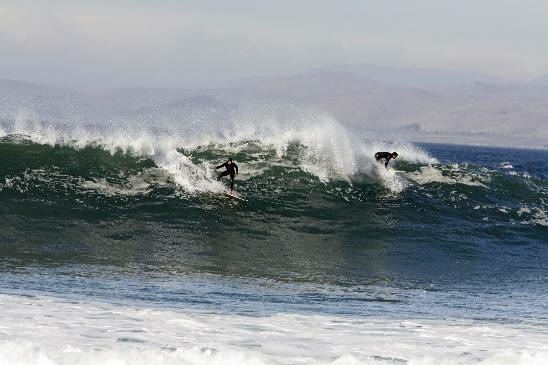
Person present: No